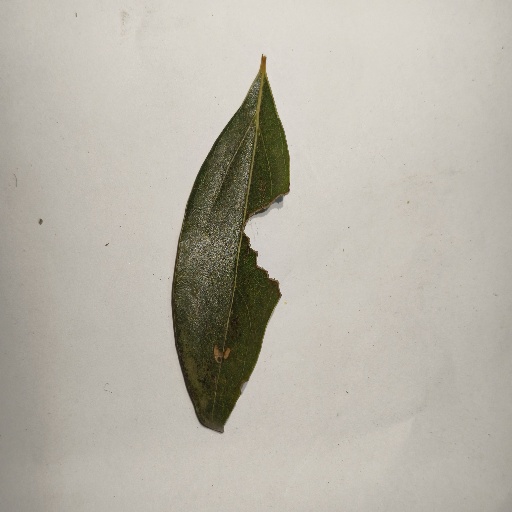
Species: Camphor
Leaf condition: Shot Hole